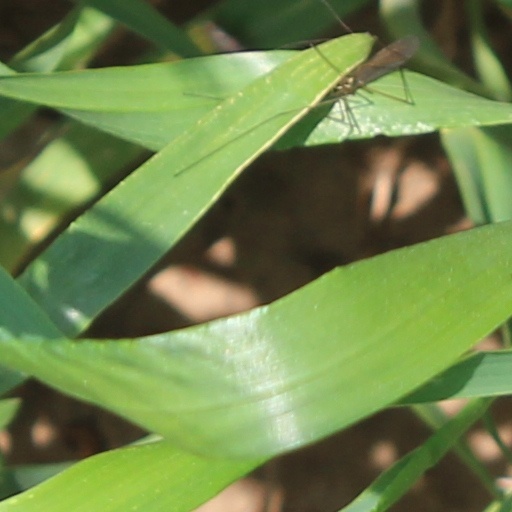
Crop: wheat